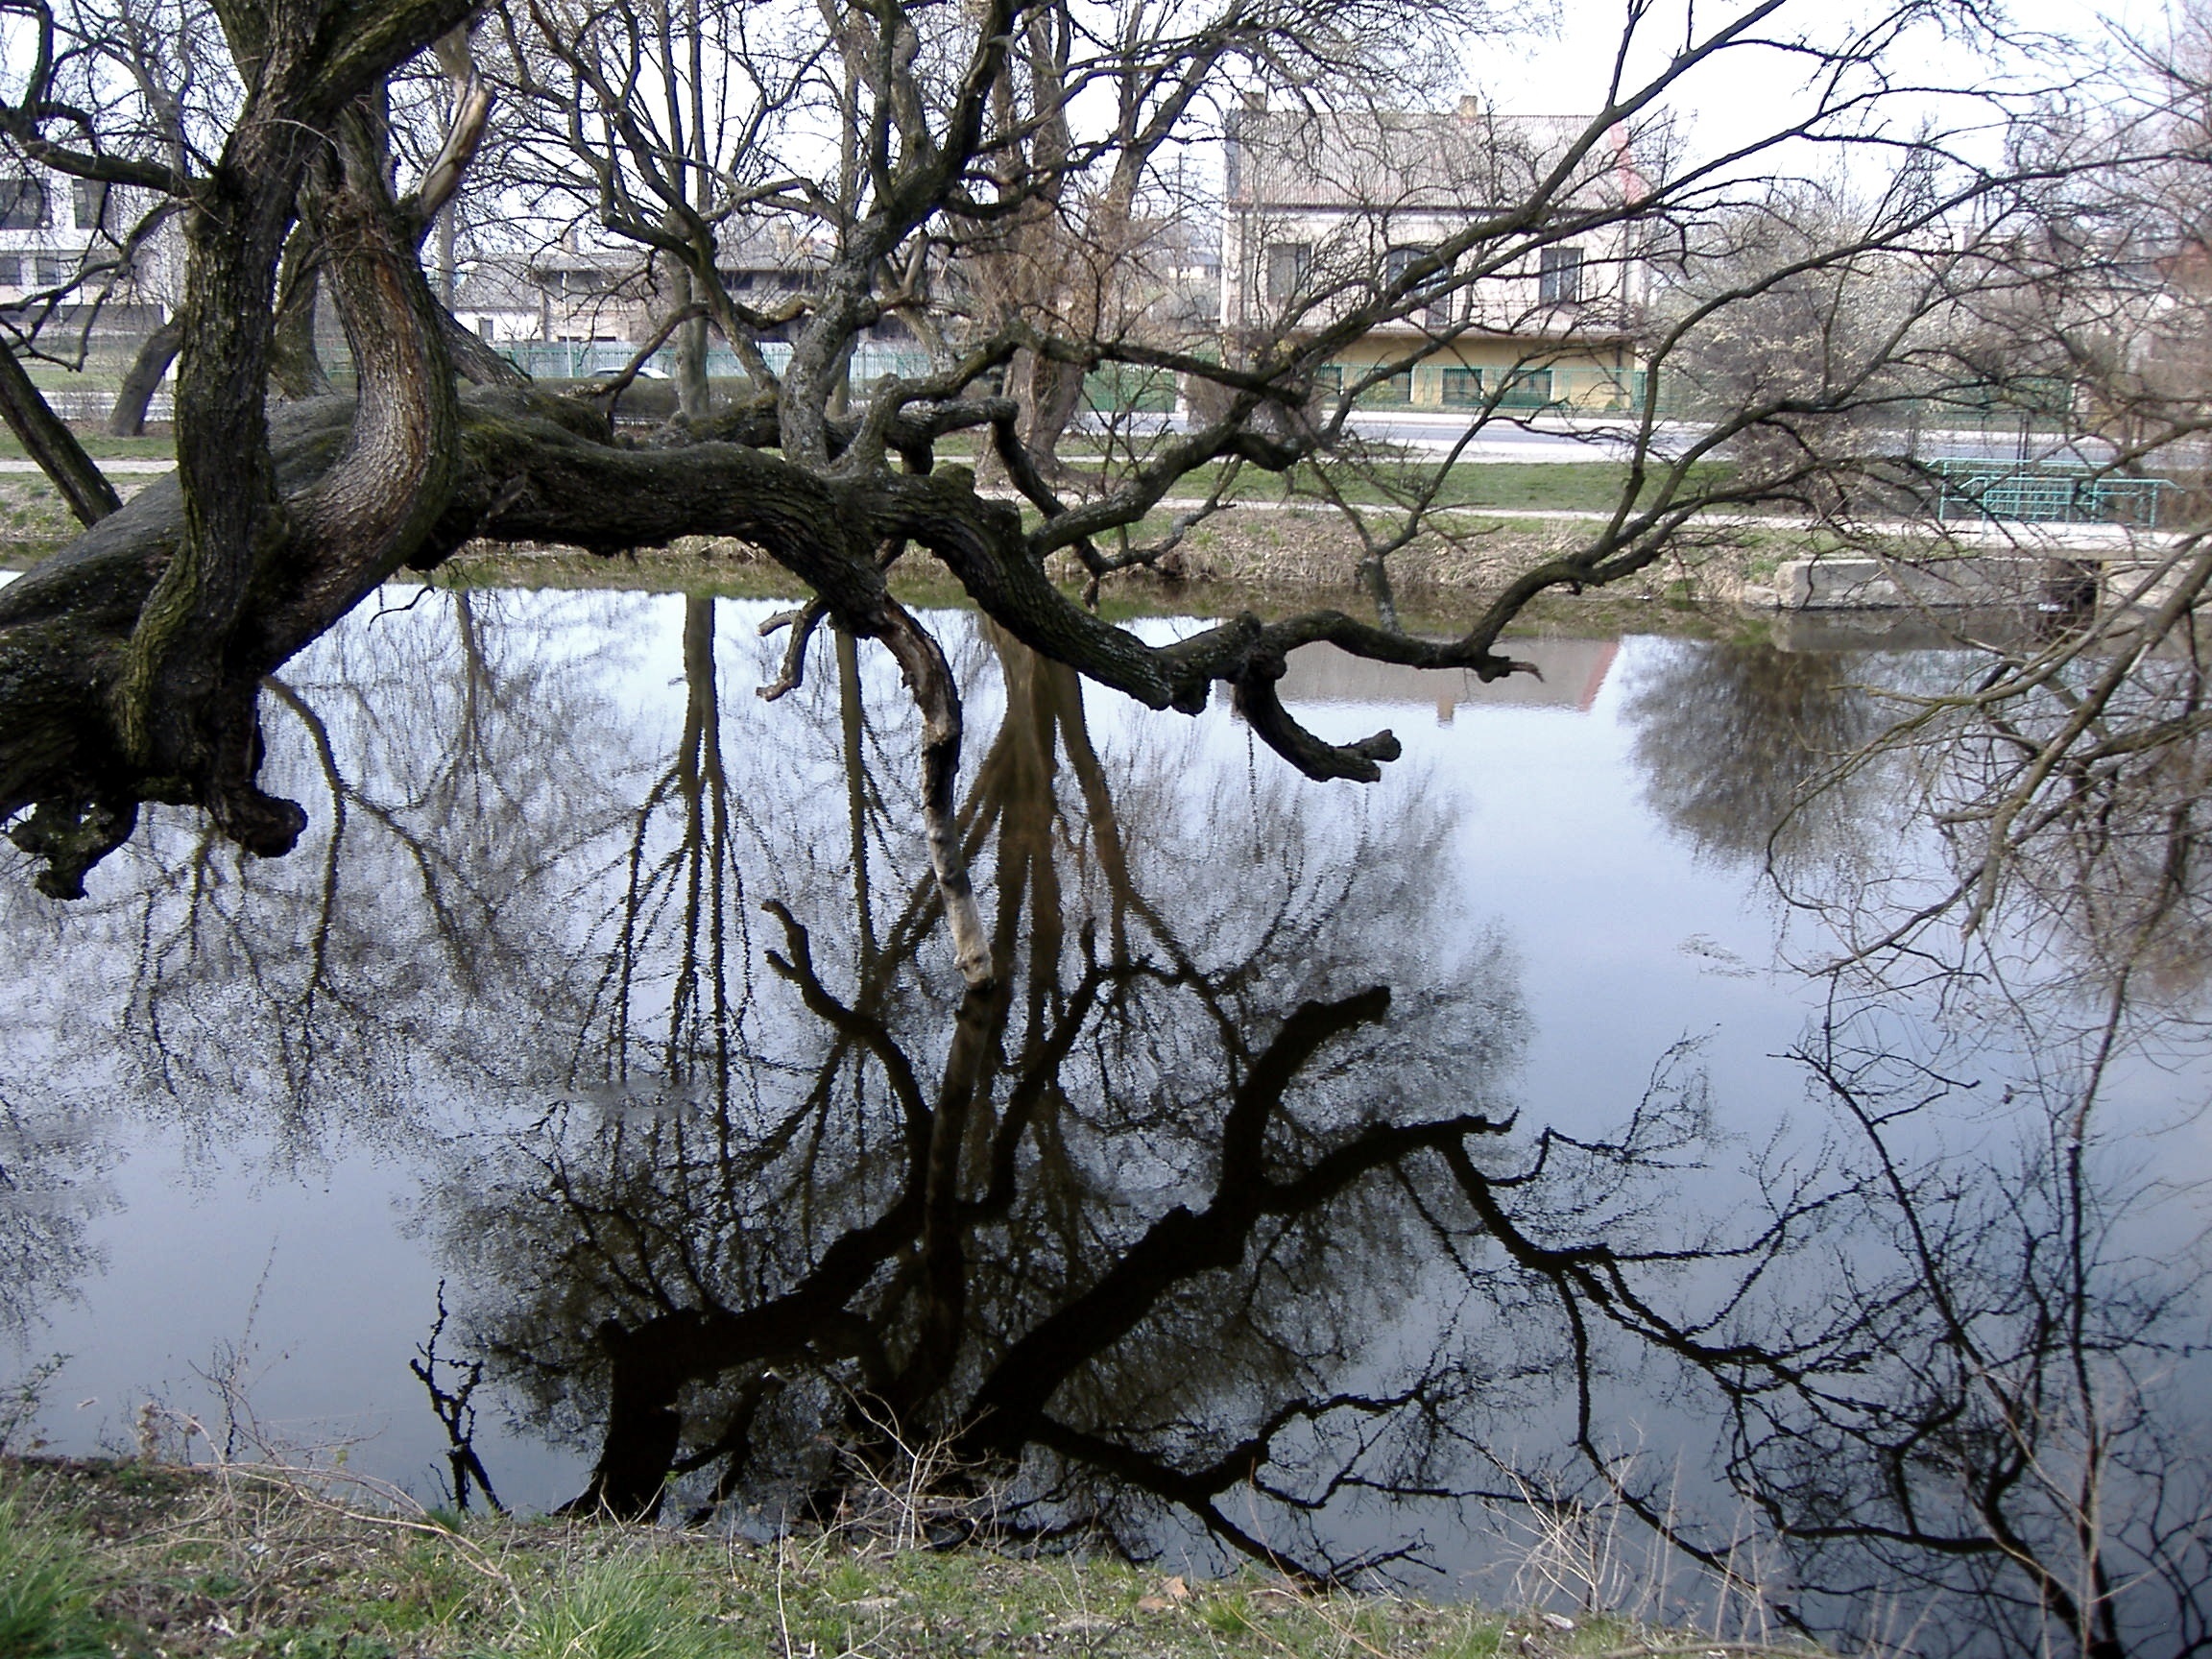
landscape, tree, water, nature, forest, branch, snow, winter, plant, sunlight, leaf, flower, lake, view, river, pond, reflection, autumn, park, weather, season, poland, woodland, moat, rural area, konar, atmospheric phenomenon, woody plant